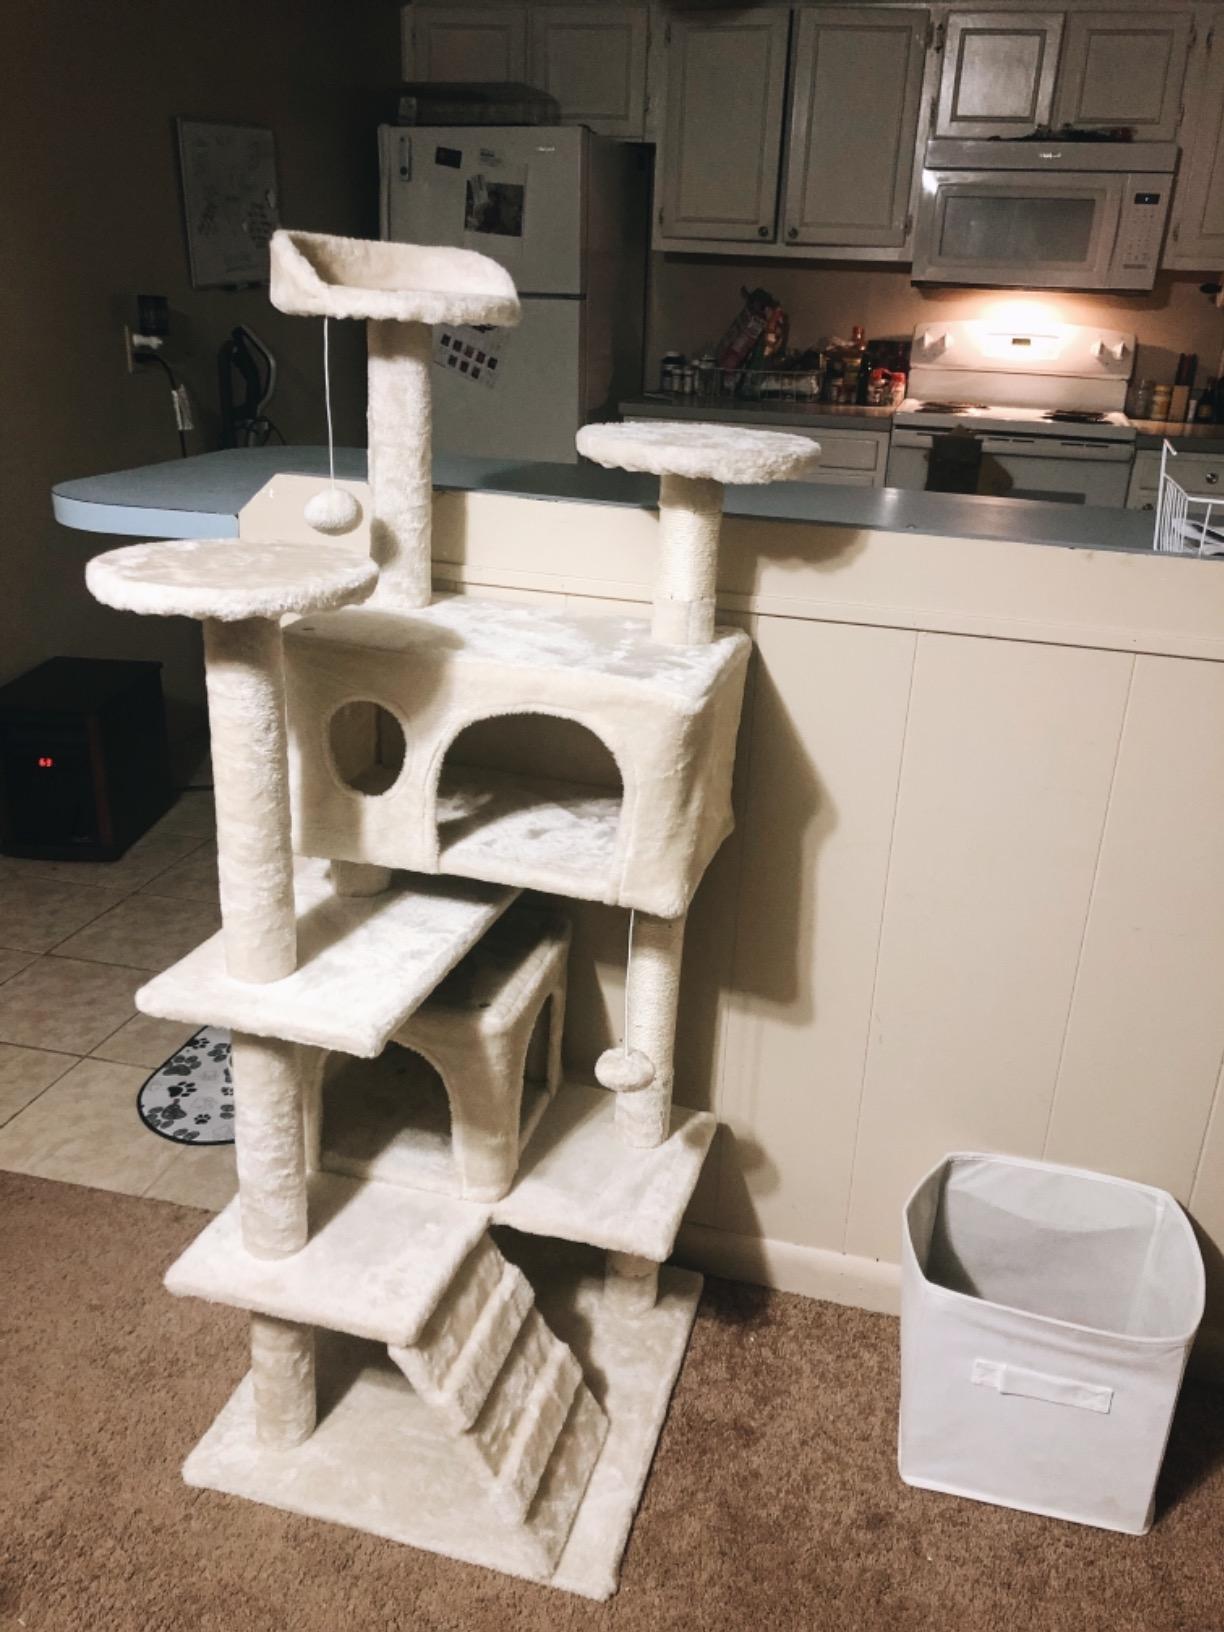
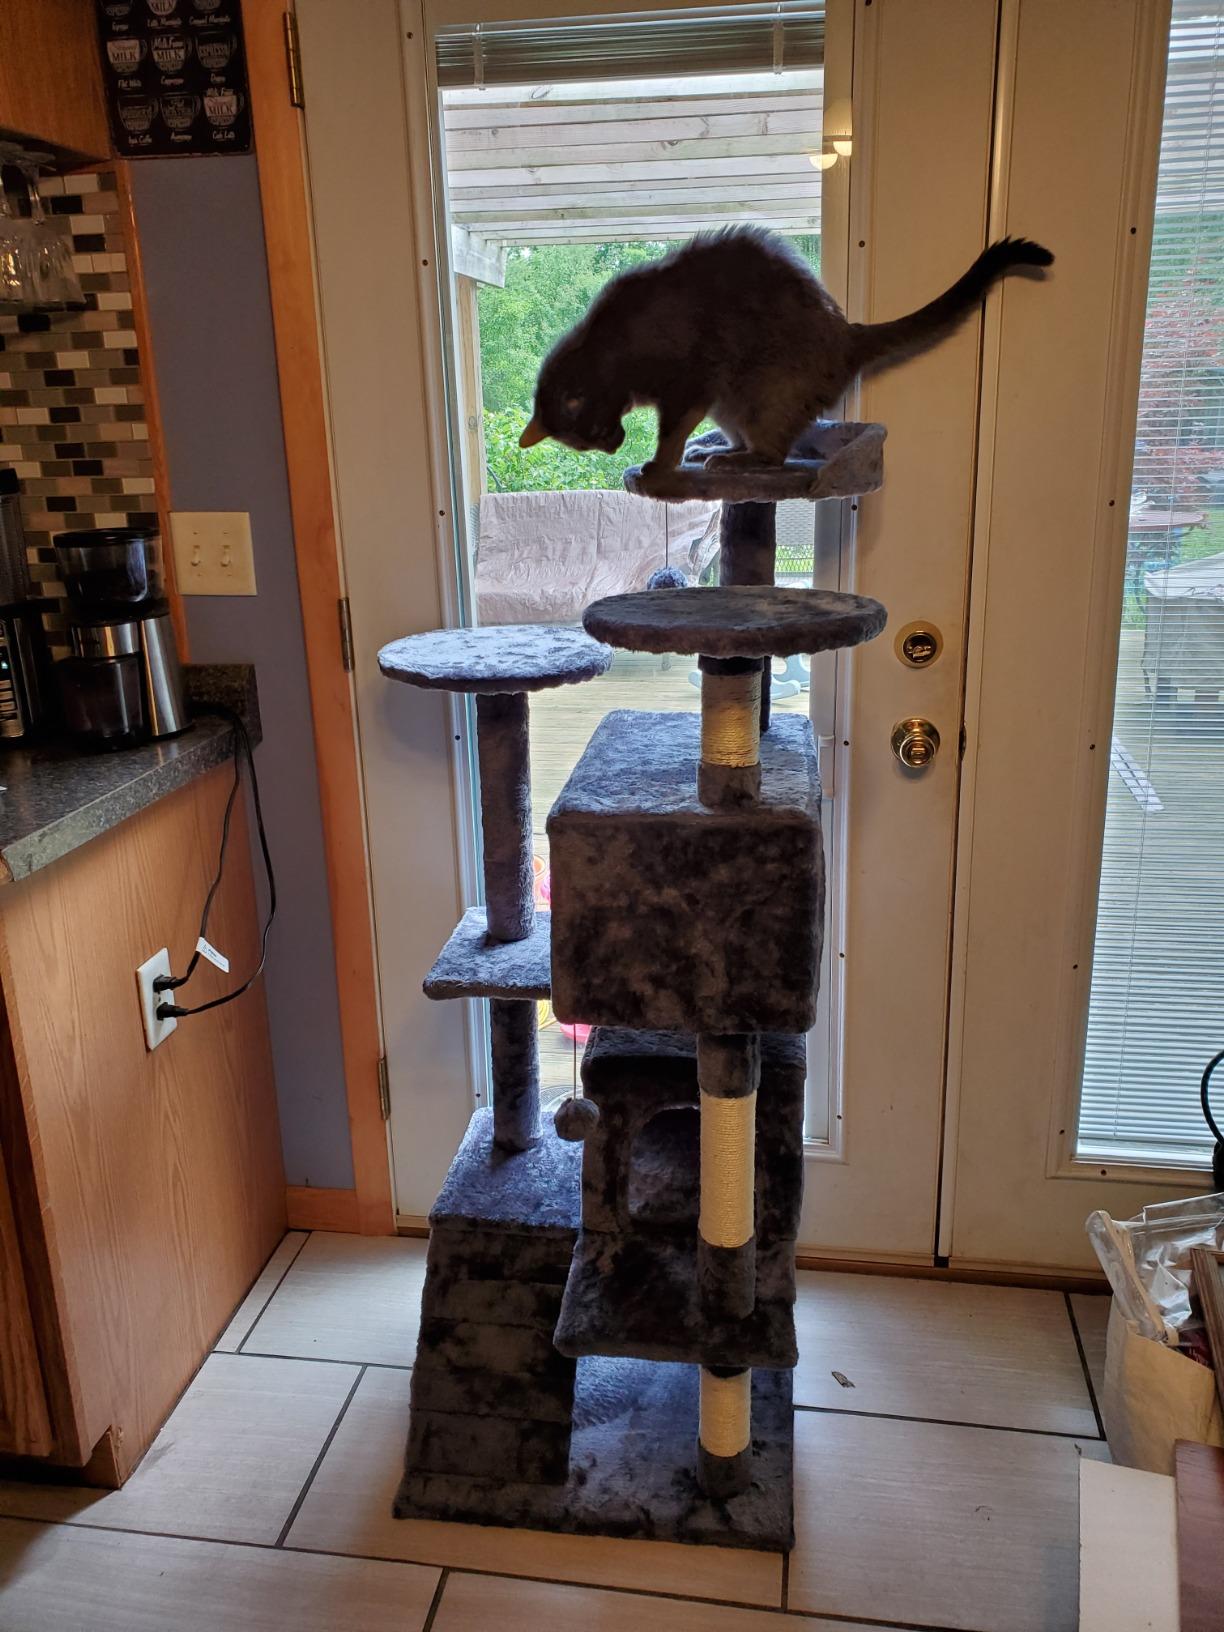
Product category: items_cat tree
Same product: no